Midland Air Museum

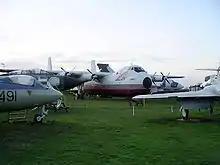
Armstrong Whitworth Argosy AW.650 ("ex". registration G-APRL)

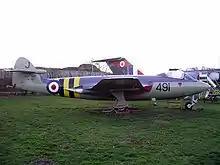
Armstrong Whitworth Sea Hawk FGA.6 ("ex". serial number WV797)

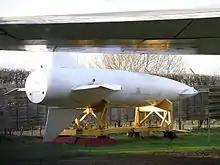
Avro Blue Steel nuclear missile (seen under Avro Vulcan wing)

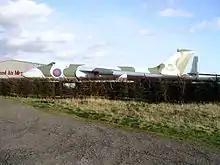
Avro Vulcan B.2 ("ex". serial number XL360)

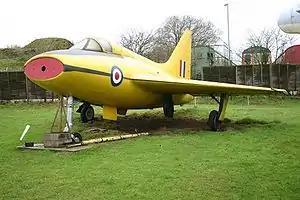
Boulton Paul BP.111A ("ex". serial number VT935).

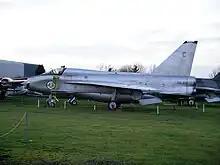
English Electric Lightning T55 ("ex". serial number 55-713)

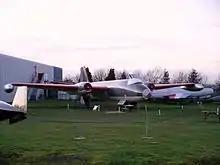
English Electric Canberra PR3 ("ex". serial number WF992)

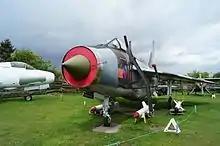
BAC Lightning F.6 "ex". serial number XR771

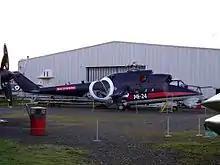
Mil Mi-24

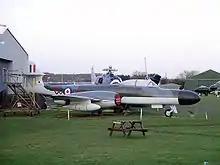
Gloster Meteor NF.14 ("ex". serial number WS838, on loan from the RAF Museum)

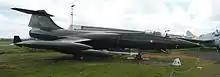
Lockheed F-104G Starfighter ("ex". serial number R-756)

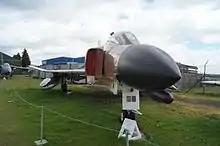
McDonnell F-4C Phantom II ("ex". serial number 63-7699, on loan from USAF Museum)

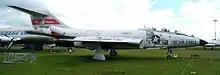
McDonnell F-101B Voodoo "ex". serial number 56-0312

The museum's two largest aircraft are an Avro Vulcan B.2 and an Armstrong Whitworth Argosy AW.650 (series 101). The restored Avro Vulcan is a delta-winged aircraft that was originally part of the V bomber force and could be equipped with nuclear missiles as part of Britain's role in NATO's nuclear deterrent force during the Cold War. It is on display near the museum's car park, together with an Avro Blue Steel missile, an early design format of such a nuclear missile, and a Boulton Paul BP.111A, an experimental delta-winged aircraft of the 1950s.